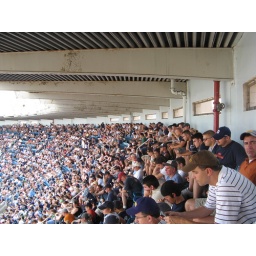
Yankee Stadium, 7/19/08: fans seated in the last rows of the seats just to the left of home plate